Costa Rica

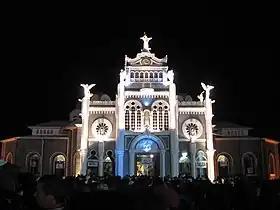
Basílica de Nuestra Señora de los Ángeles (Basilica of Our Lady of the Angels, Cartago), during the 2007 pilgrimage

Costa Rica is a member of the International Criminal Court, without a Bilateral Immunity Agreement of protection for the United States military (as covered under Article 98). Costa Rica is an observer of the Organisation internationale de la Francophonie.